Answer in natural language. Considering the relative positions, where is framed monochromatic wall decor painting with respect to pedestal sink with a wide basin? Choose between the following options: below or above
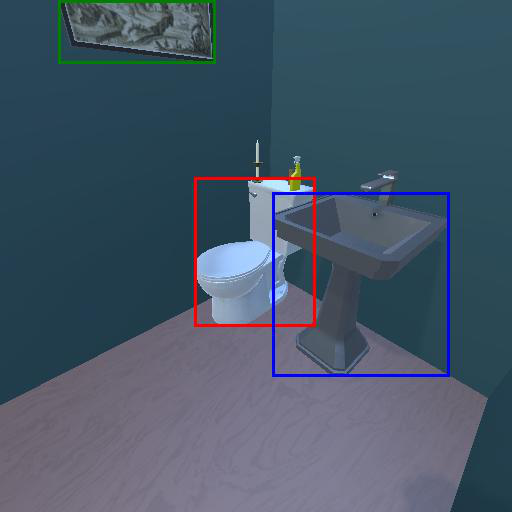
<answer>above</answer>